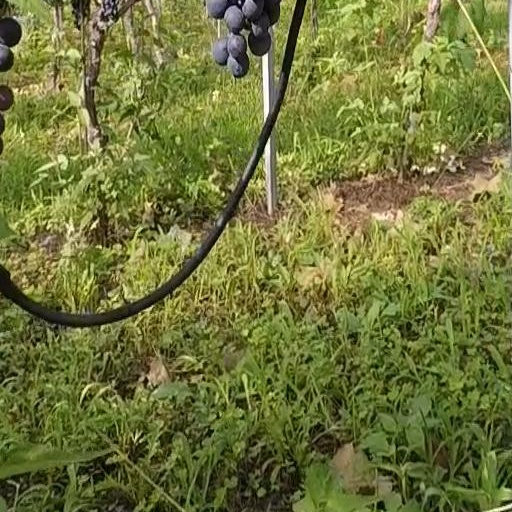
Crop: grape